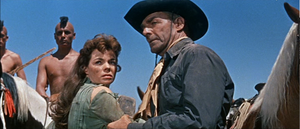
Nancy Jane Gates est une actrice américaine, née le 1ᵉʳ février 1926 à Dallas et morte le 24 mars 2019 à Los Angeles.
Charles Lawton Jr., A.S.C., est un directeur de la photographie américain, né le 6 avril 1904 à Los Angeles, où il est décédé — dans le quartier de Pacific Palisades — le 11 juillet 1965.
Comanche Station est un western américain réalisé par Budd Boetticher sorti en 1960. Il s'agit du dernier opus du cycle Ranown.